Oberbauer Point

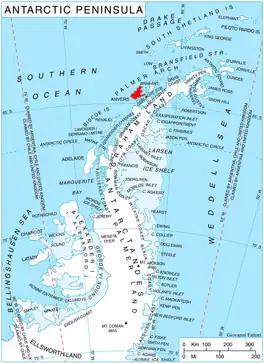
Location of Anvers Island in the Antarctic Peninsula region.

Oberbauer Point (‘Nos Oberbauer’ \'nos 'o-ber-ba-u-er\) is the point on the west side of the entrance to Gerritsz Bay on the north coast of Anvers Island in the Palmer Archipelago, Antarctica.